Paul Khoarai

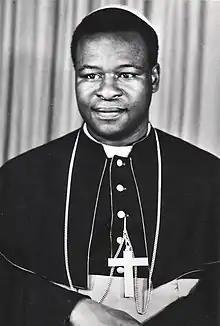

Paul Khoarai (May 29, 1933 – December 27, 2012) was the Roman Catholic bishop of the Roman Catholic Diocese of Leribe, Lesotho.